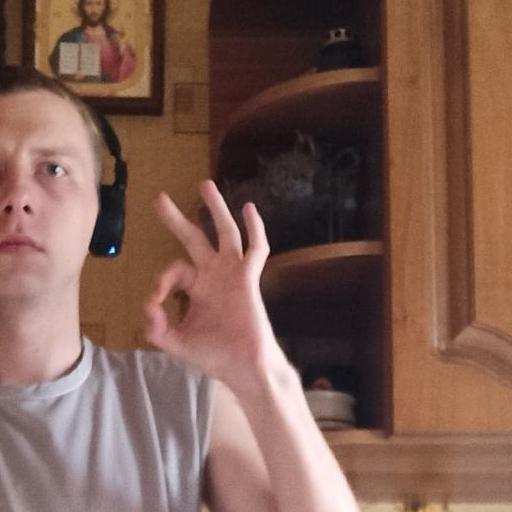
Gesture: ok